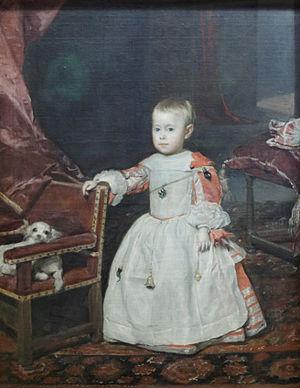
Le Prince Philippe Prosper peint par Diego Velasquez (1659). Exposé au Kunsthistorisches Museum sous le Numéro d'inventaire GG319.
L'Infant Philippe Prosper est une huile sur toile peinte en 1659 par Diego Vélasquez et conservée au Musée d'Histoire de l'Art de Vienne.